2011 Dubai World Cup

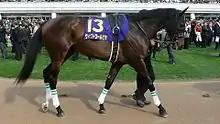

The 2011 Dubai World Cup was a horse race held at Meydan Racecourse on Saturday 26 March 2011. It was the 16th running of the Dubai World Cup.